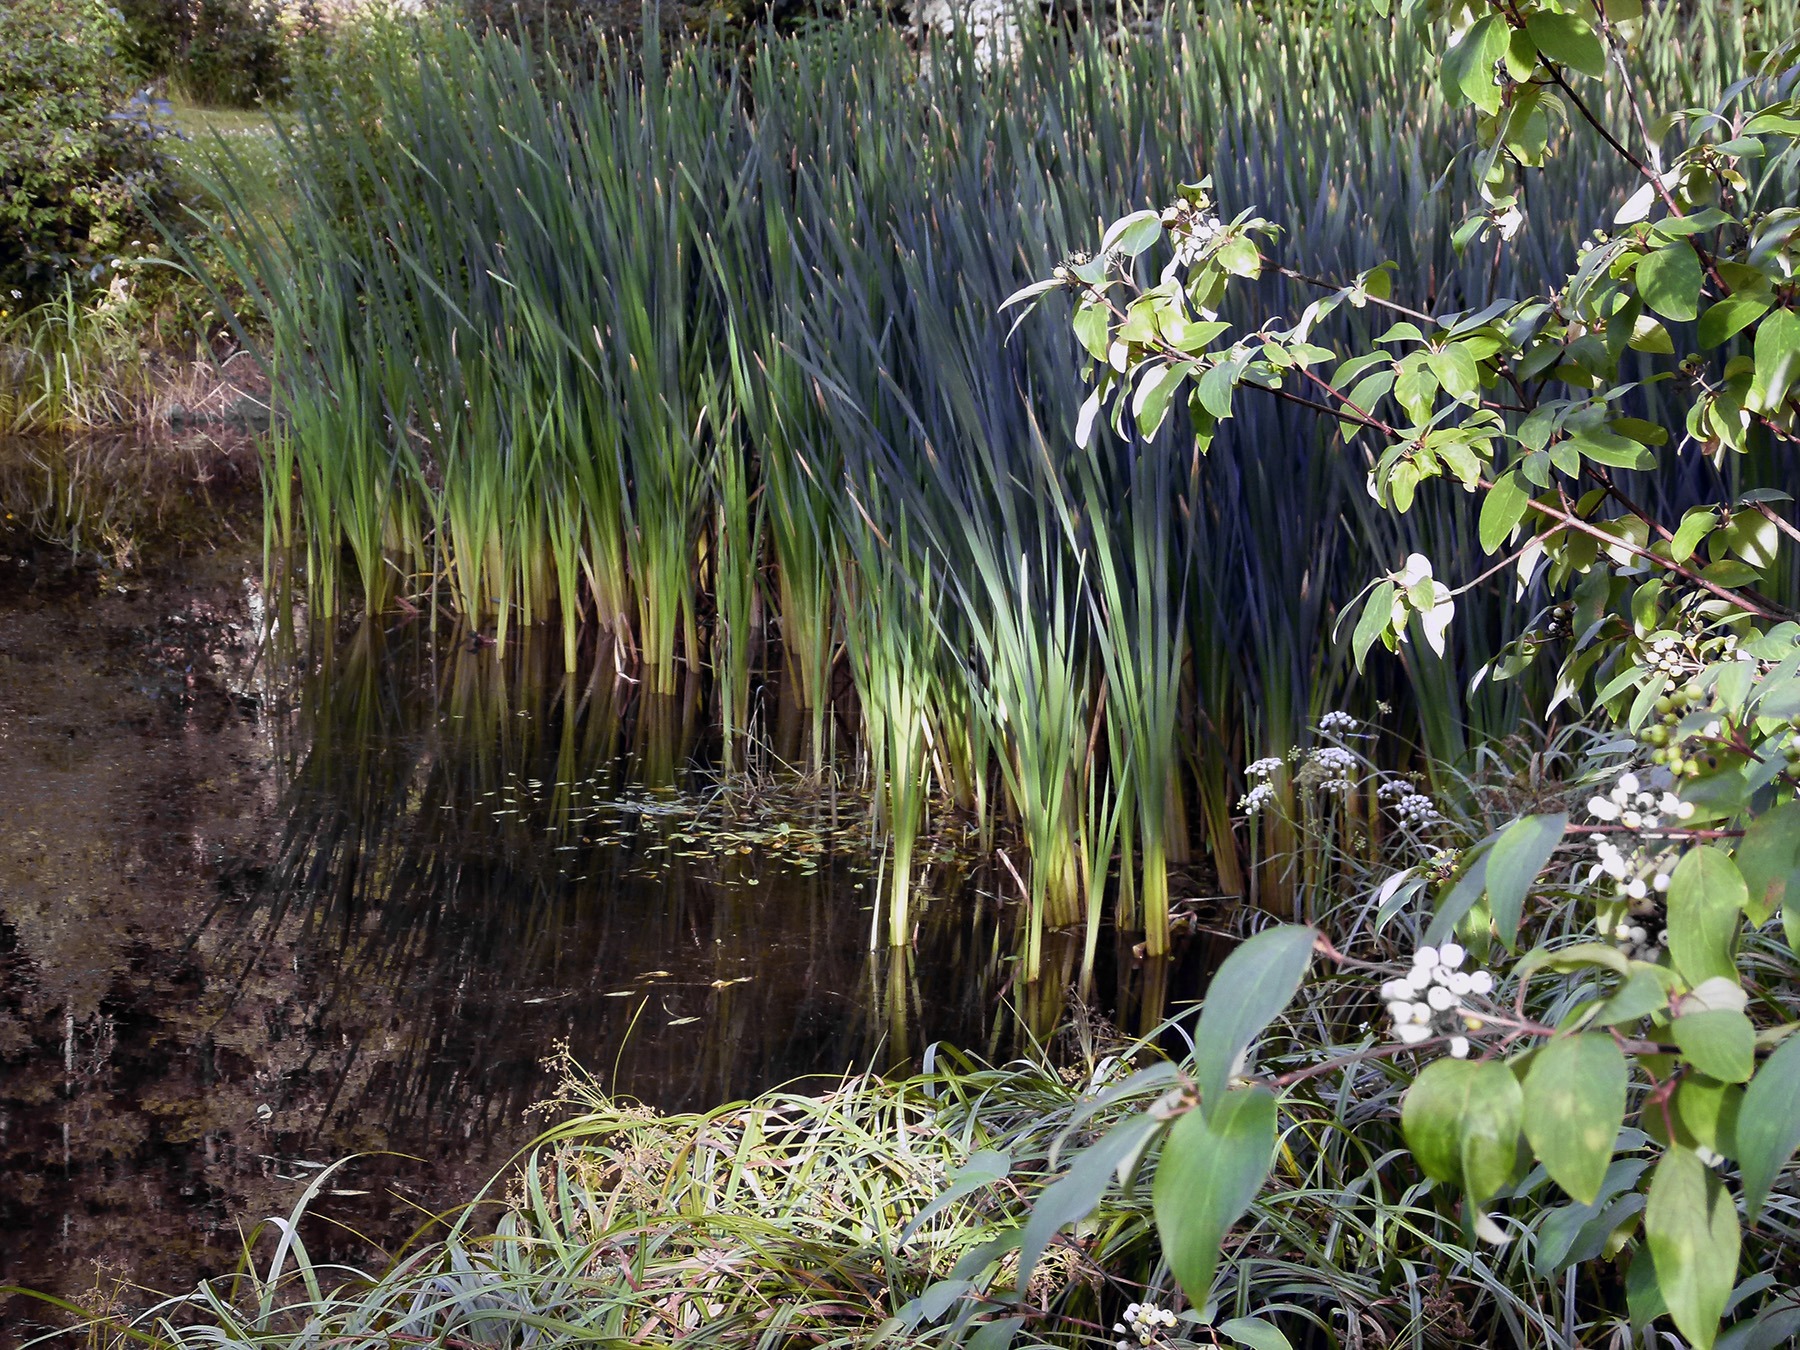
nature, grass, swamp, plant, leaf, flower, reed, pond, stream, green, jungle, botany, garden, flora, plants, wildflower, vegetation, wetland, common, woodland, habitat, ecosystem, natural environment, grass family